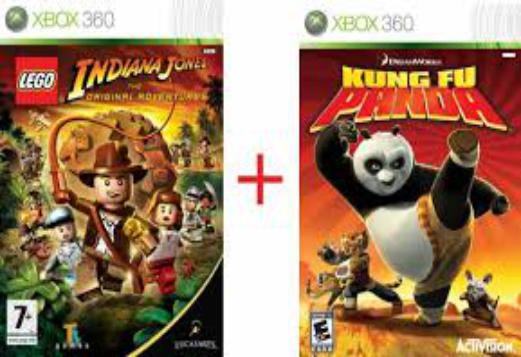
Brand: Kung Fu Panda Crunchers
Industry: Leisure